Woods Theatre

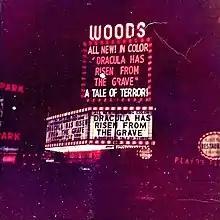
Woods Theatre in 1970

In its later years the quality of the venue declined. In 1982, the management had to pay for medical treatments when a patron was bitten by a rat during a show. By 1988, the Woods had become the last of the Chicago Loop movie houses. It closed on January 8, 1989, after a screening of "".